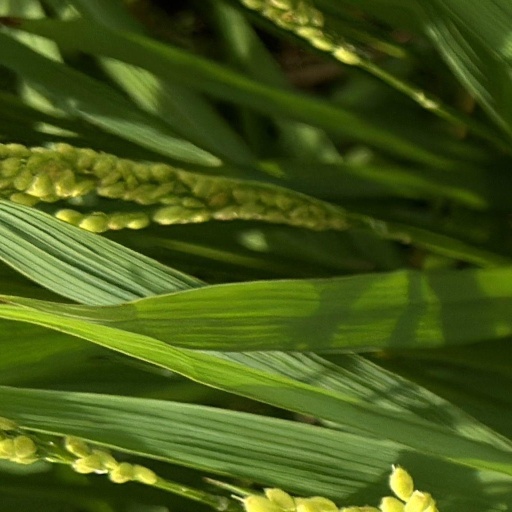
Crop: rice